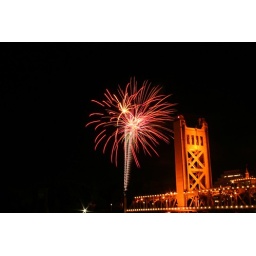
Fireworks near tower bridge